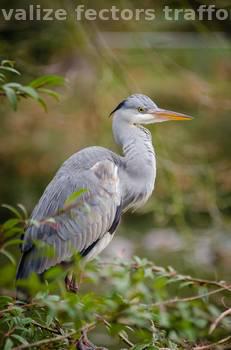
Label: Watermark